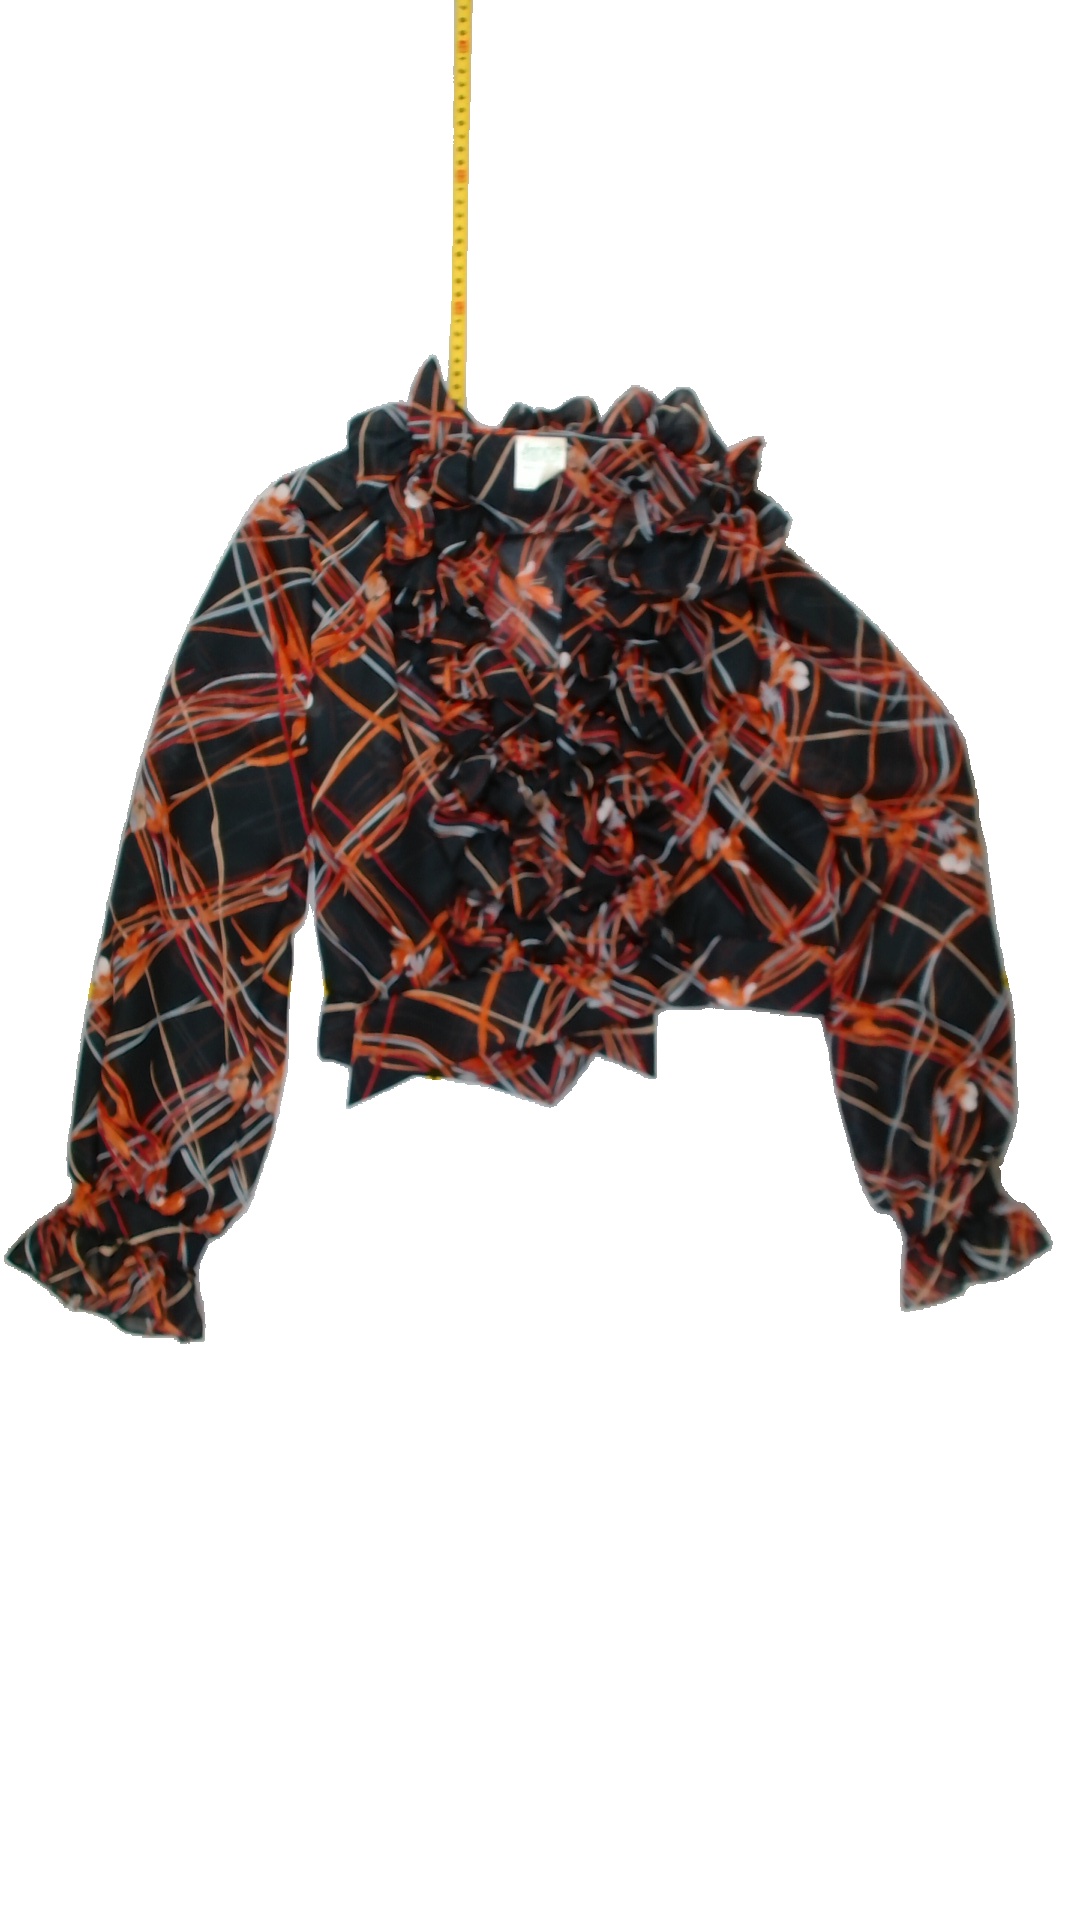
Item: Blouse (Ladies)
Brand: Not Applicable
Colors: Multicolor
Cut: Cropped
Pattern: Floral print
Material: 100% Poly
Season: All
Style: No trend
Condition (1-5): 5
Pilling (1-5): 5
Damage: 0
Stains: No
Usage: Reuse
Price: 100-150